Baháʼí Faith

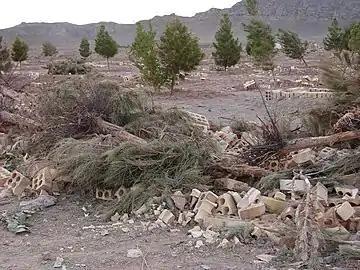
The Baháʼí cemetery in Yazd after its desecration by the Iranian government

Since its inception the Baháʼí Faith has had involvement in socio-economic development beginning by giving greater freedom to women, promulgating the promotion of female education as a priority concern, and that involvement was given practical expression by creating schools, agricultural co-ops, and clinics.